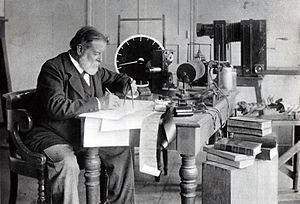
Le monument à Étienne-Jules Marey est un monument élevé par souscription publique internationale en hommage à Étienne-Jules Marey, inventeur notamment de la chronophotographie et précurseur du cinéma.
Étienne-Jules Marey, né le 5 mars 1830 à Beaune et mort le 15 mai 1904 à Paris, est un médecin et physiologiste français, et un inventeur.